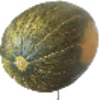
Label: Melon Piel de Sapo 1